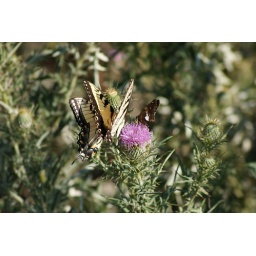
camping at loft mountain in the blue ridge